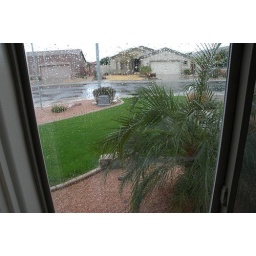
View from my house window after recent rain in Phoenix, az